Between Yesterday and Tomorrow (film)

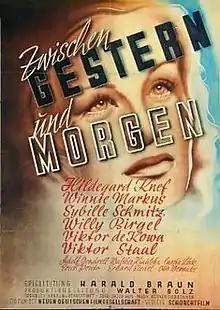

Between Yesterday and Tomorrow is a 1947 German drama film directed by Harald Braun and starring Hildegard Knef, Winnie Markus and Sybille Schmitz. It was part of both the cycle of rubble films and subgenre of hotel films. As with many other German rubble films, it examines issues of collective guilt and future rebuilding.